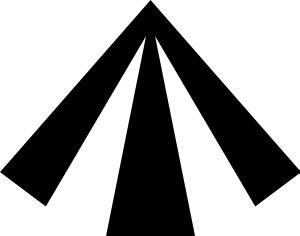
La broad arrow, dont le phéon est une variante, est une représentation stylisée d'une pointe de flèche en métal, comprenant une soie et deux ardillons se rejoignant en un point. C'est un symbole utilisé traditionnellement en héraldique, notamment en Angleterre, puis par le gouvernement britannique pour marquer la propriété du gouvernement. Il est devenu particulièrement associé au Board of Ordnance, puis au département de la guerre du Royaume-Uni et au ministère de la défense. Il a été exporté vers d'autres parties de l'Empire britannique, où il a été utilisé dans des contextes officiels similaires.